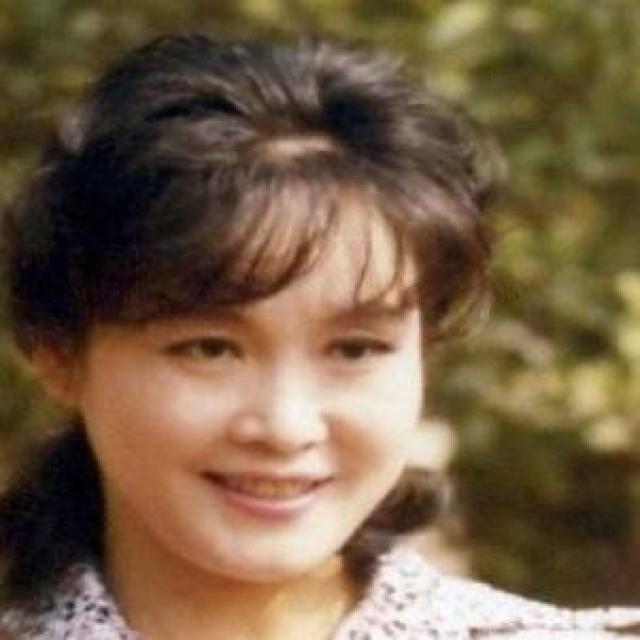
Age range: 21-44